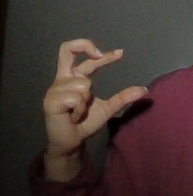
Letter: thal